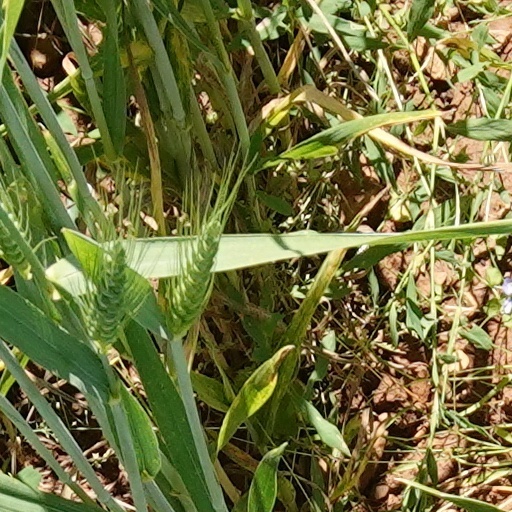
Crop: wheat